Zoran Kastel

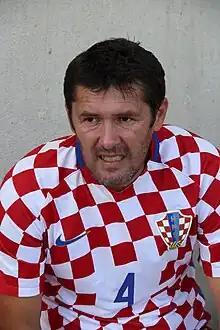
Kastel in 2018

Zoran Kastel (born 22 October 1972) is a Croatian professional football manager and former player who most recently manager of Prva HNL club Varaždin.